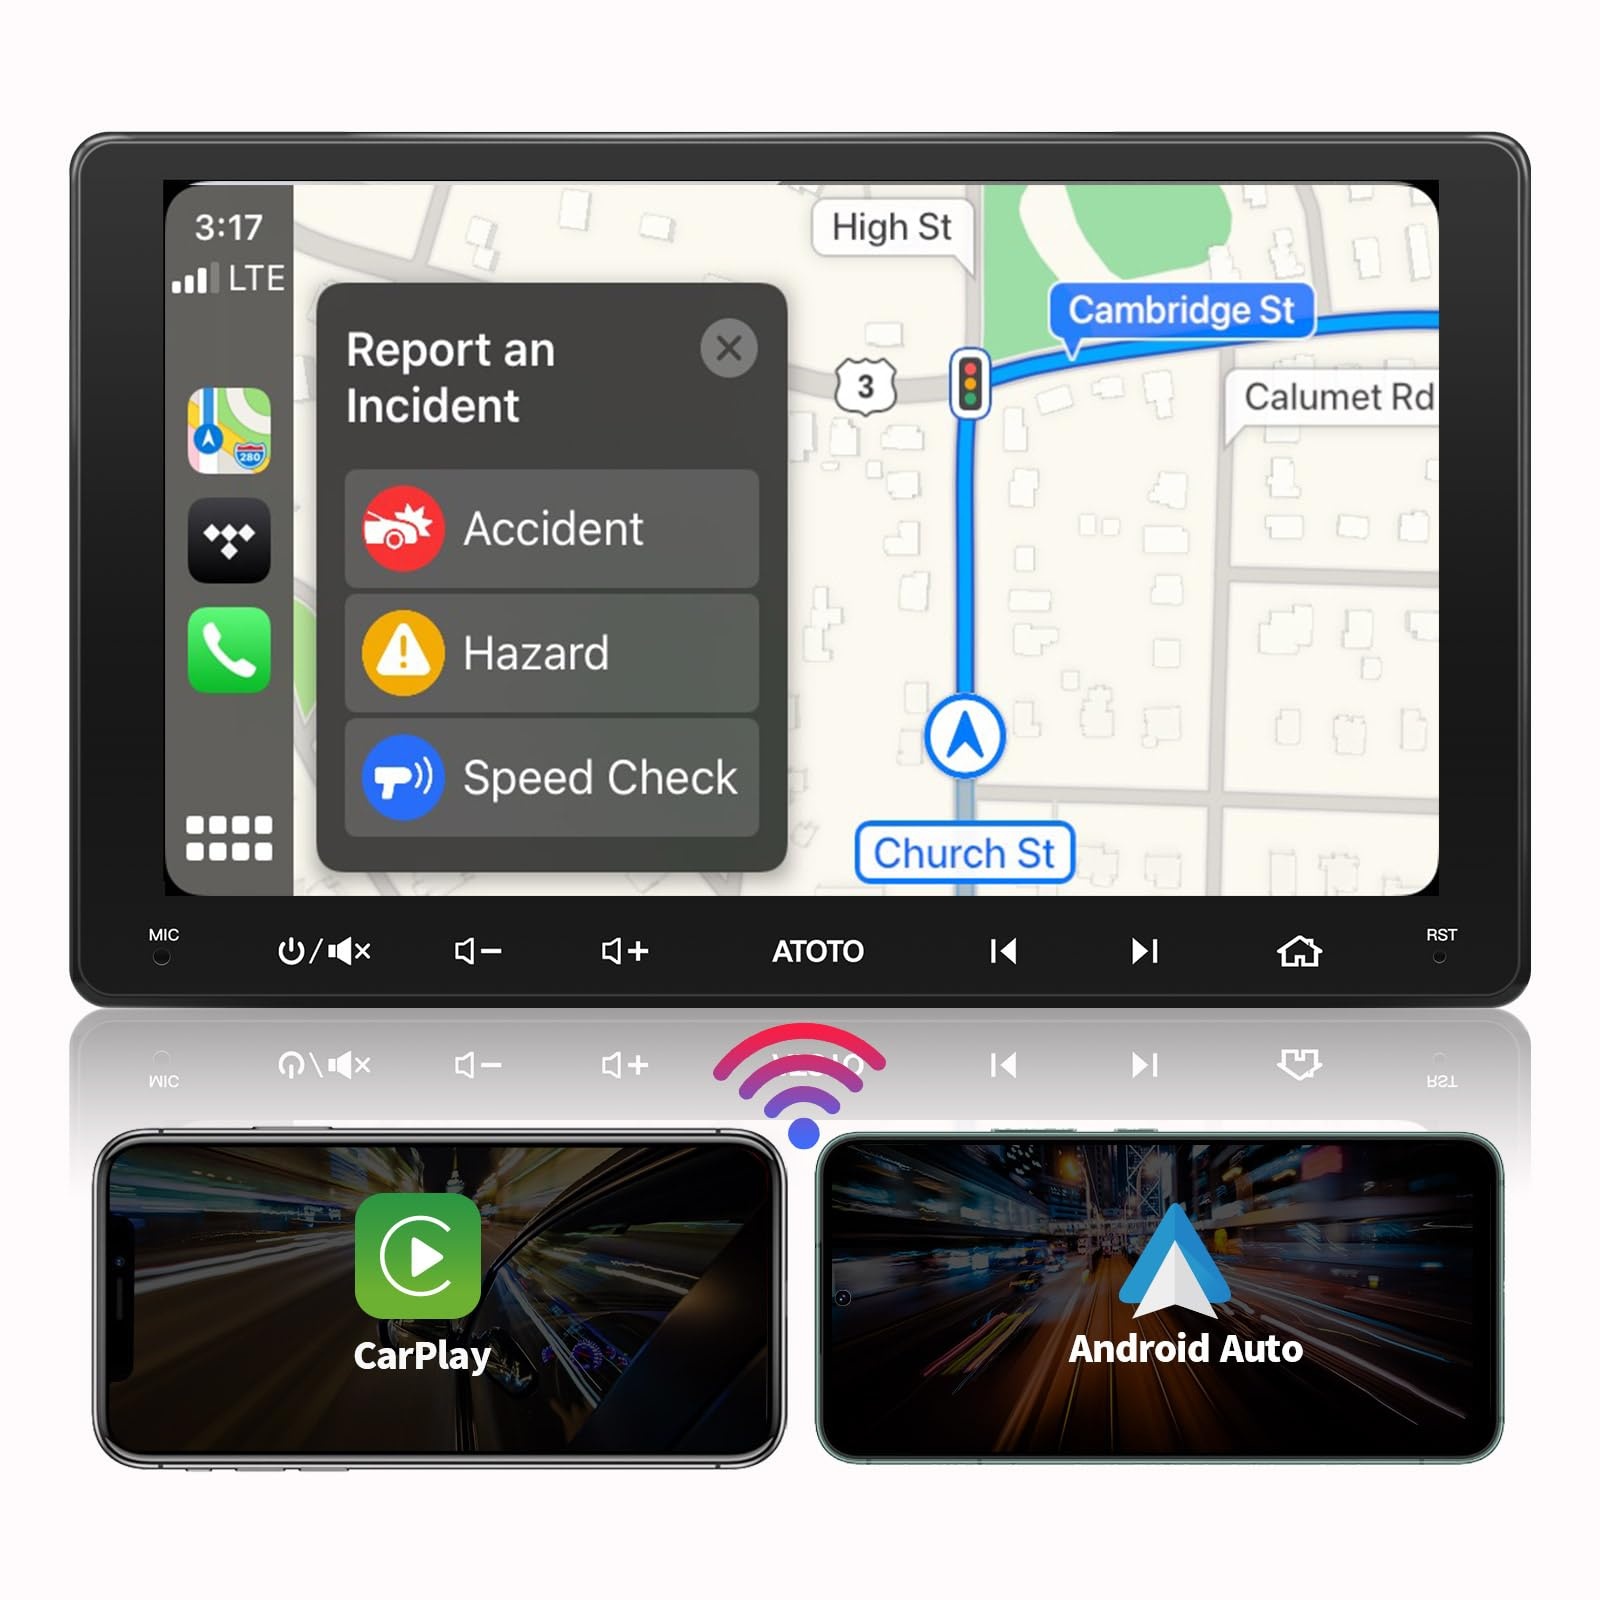
1 x RAW Customer Returns  9 inch ATOTO F7WE Car Radio Double DIN, CarPlay Wireless and Android Auto Wireless, HD Touchscreen Radio with Bluetooth, MirrorLink, HD Live Rear View, FM AM, Google Siri Voice Control, F7G209WE - RRP €216.3
Download Manifest: HERE Title Qty Unit Price Total Price ASIN EAN 9 inch ATOTO F7WE Car Radio Double DIN, CarPlay Wireless and Android Auto Wireless, HD Touchscreen Radio with Bluetooth, MirrorLink, HD Live Rear View, FM AM, Google Siri Voice Control, F7G209WE 1 €216.3 €216.3 B0BG4XP46S N/A
Brand: Jobalots
Category: Electronics > Audio > Audio Players & Recorders > Stereo Systems